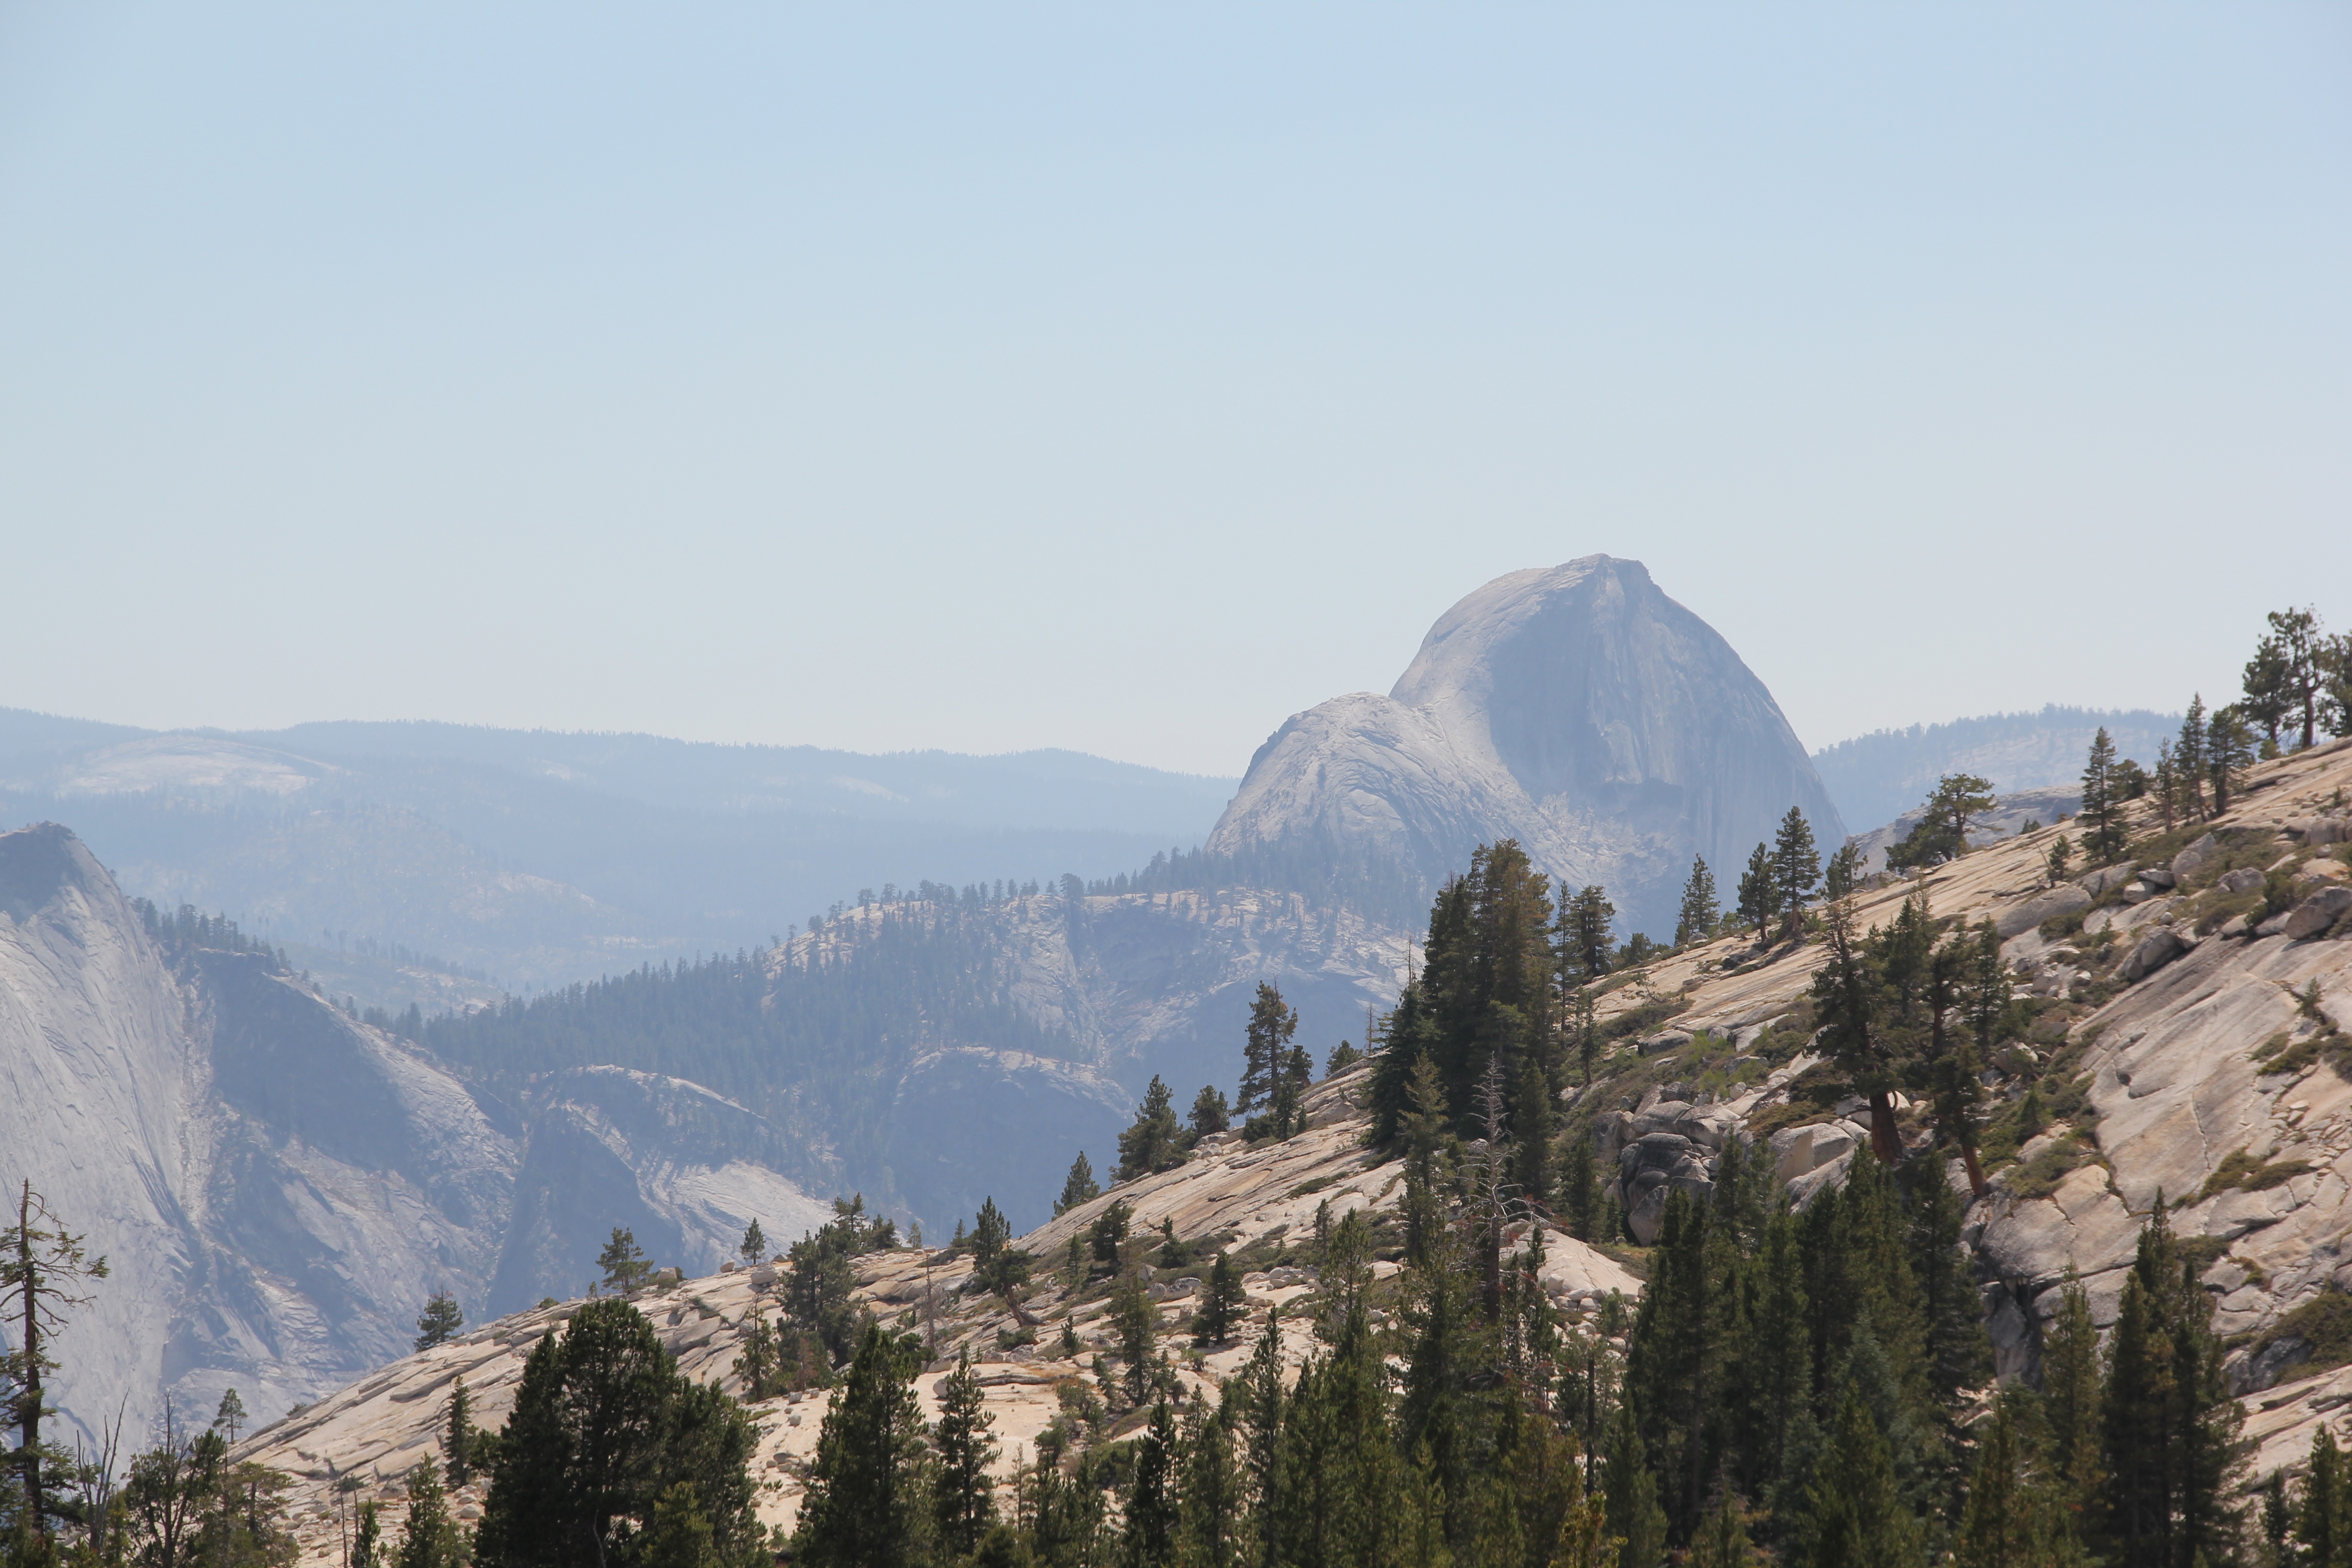
landscape, nature, wilderness, walking, mountain, snow, sky, adventure, peak, valley, mountain range, travel, yosemite, scenic, park, usa, america, landmark, tourism, national park, california, ridge, yosemite national park, half dome, outdoors, national, sierra, alps, backpacking, plateau, nation, landform, mountain pass, geographical feature, mountainous landforms